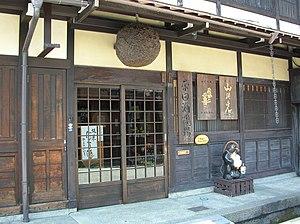
Brasserie de saké, Takayama, préfecture de Gifu, Japon
En français, le mot saké désigne une boisson alcoolisée japonaise à base de riz. Il s'agit d'un alcool de riz produit par fermentation titrant de 14 à 17°. En japonais, bien que ce même terme sake ou o-sake désigne cette boisson, son sens peut s'étendre selon le contexte à toute boisson alcoolisée, aussi les Japonais utilisent-ils plutôt le terme nihonshu, pour être plus spécifique.
Takayama ou Hida-Takayama est une ville située dans la préfecture de Gifu, au Japon. Du fait de ses nombreux monuments historiques, elle est surnommée la « petite Kyoto ».